Cytochrome c

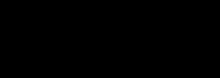
Removal of and HO by cytochrome c

In addition to its well-known roles in the electron transport chain and cell apoptosis, according to a 2008 study cytochrome c can also act as an antioxidative enzyme in the mitochondria; it does so by removing superoxide and hydrogen peroxide (HO) from mitochondria. Therefore, not only is cytochrome c required in the mitochondria for cellular respiration, but it is also needed in the mitochondria to limit the production of and .